Gary Meek

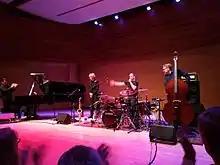
Dave Weckl Acoustic Band in Phoenix, 2016

In 2002, Meek collaborated for the first time with drummer Dave Weckl for the Dave Weckl Band album, "Live (and Very Plugged In)" and a subsequent world tour. He also played with Weckl for 2005's "Multiplicity", and with Weckl and keyboardist Jay Oliver for "Convergence" in 2012.